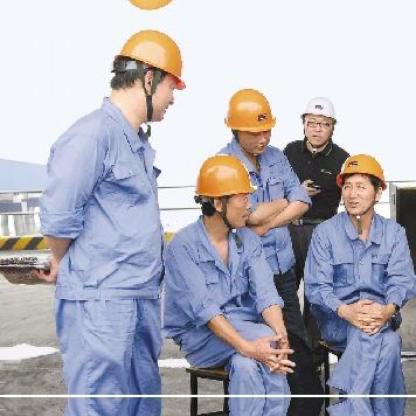
Objects in the image:
label: helmet
label: helmet
label: helmet
label: helmet
label: helmet